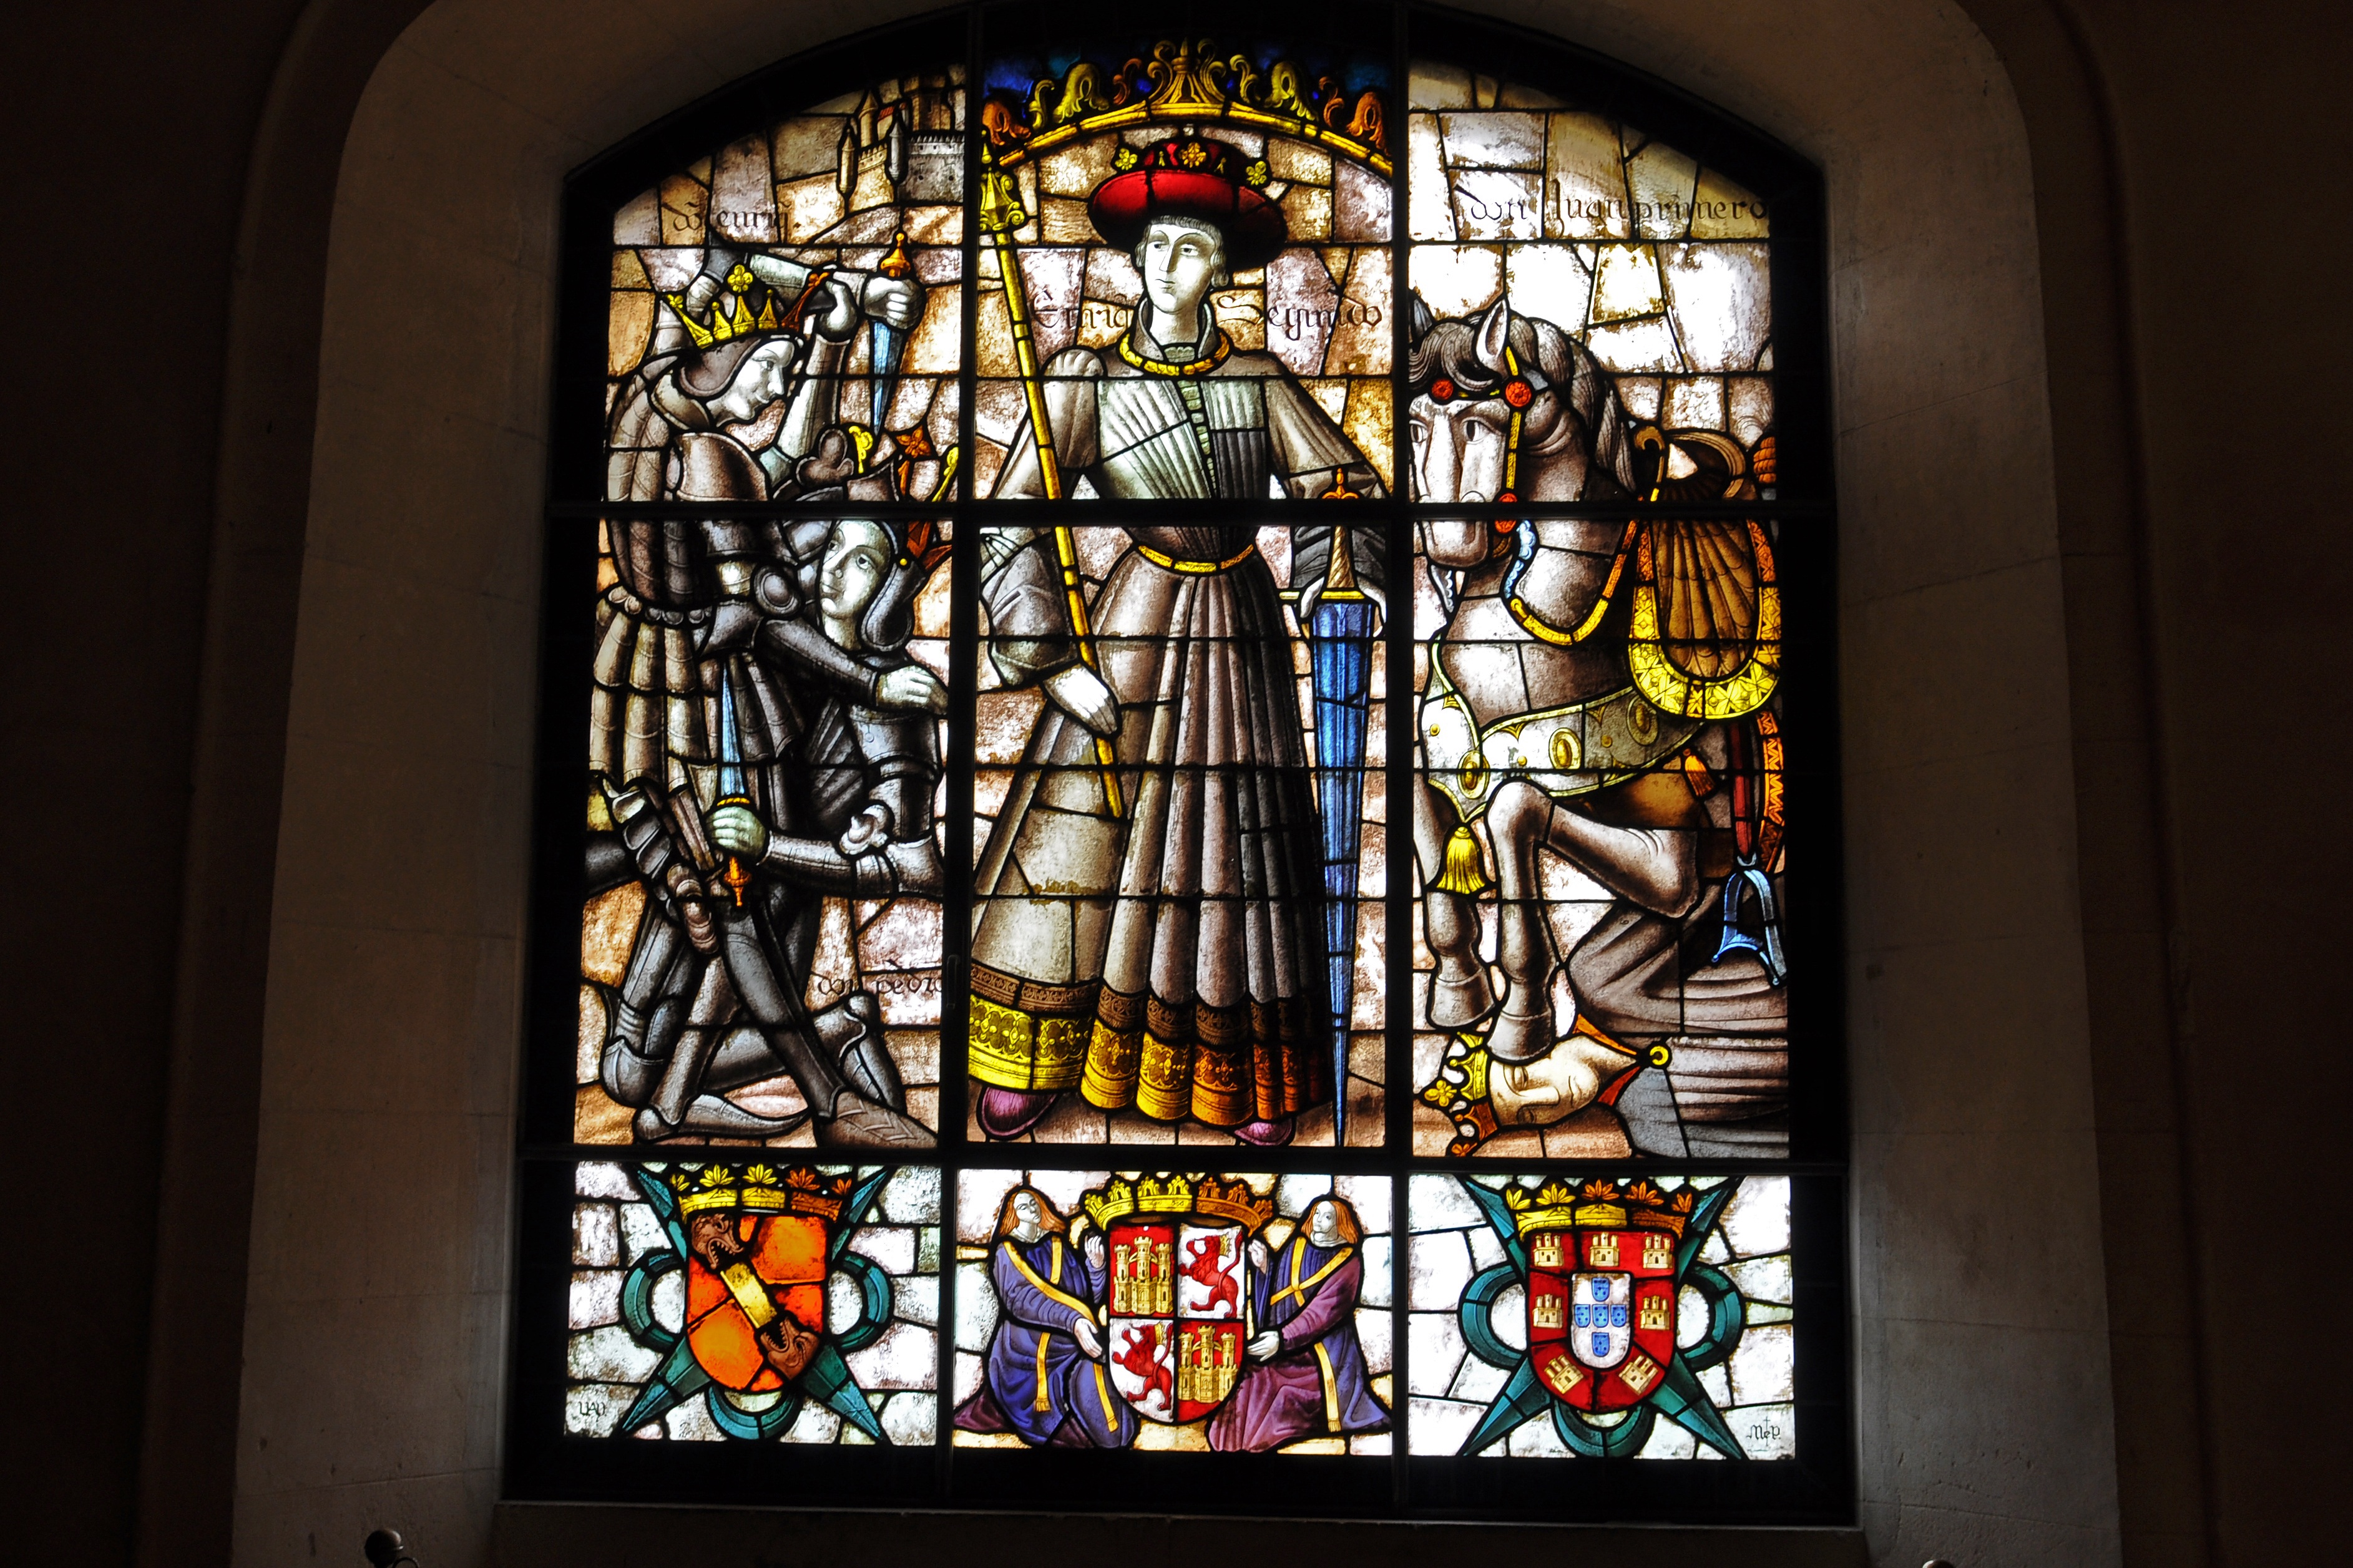
window, glass, material, stained glass, art, stained glass window